Tsushima Station

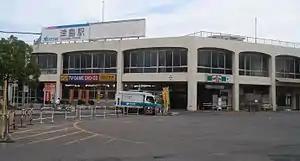
Tsushima Station in 2016

Tsushima Station is a terminal station for the Meitetsu Tsushima Line, and is located 11.8 kilometers from the starting point of the line at . Its ia also served by the Meitetsu Bisai Line and is 8.2 rail kilometers from the terminus of that line at .